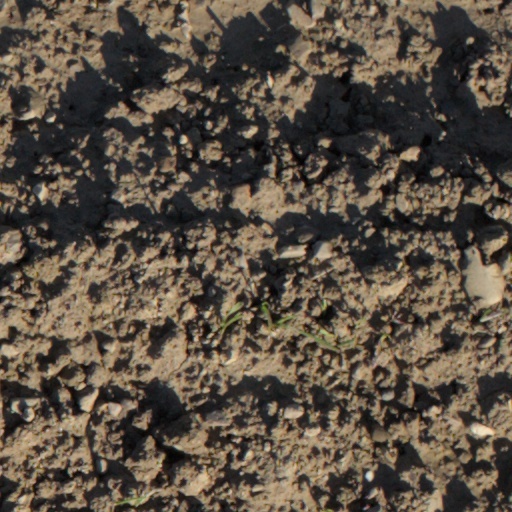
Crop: wheat